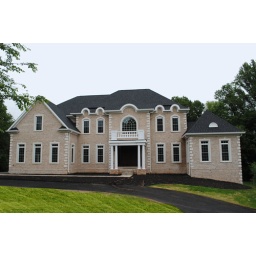
This owner customized the front elevation to include precast window surrounds and eyebrow features over the second floor windows.